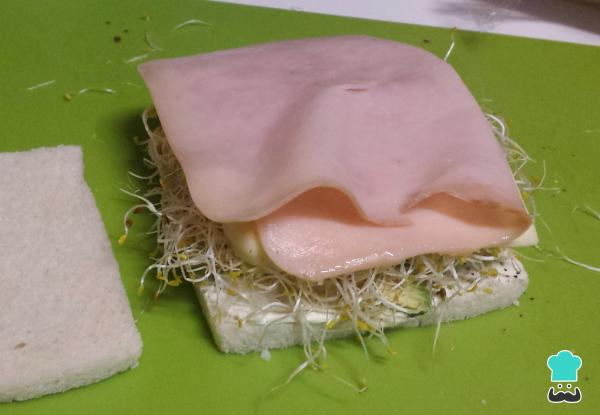
Para terminar añadimos el queso y el pavo ahumado, lo que le dará un sabor increíble a nuestro sándwich light para cenar. Si quieres hacer una receta vegetariana bastará con que elimines el pavo y lo sustituyas, por ejemplo, por pepino a la plancha.Unta un poco más de queso crema en la tapa del pan y listo.